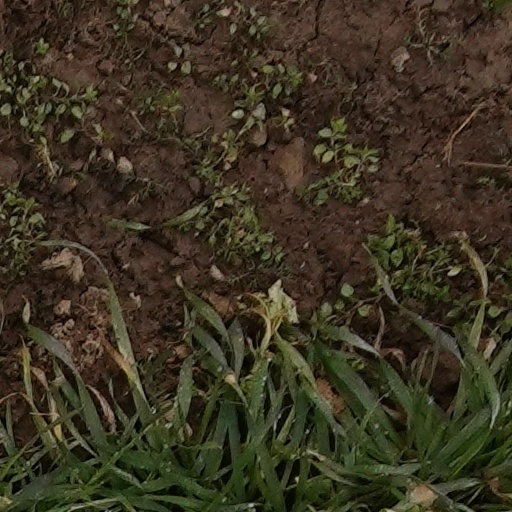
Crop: wheat